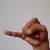
The image shows a hand gesture representing the letter 'J' in Indian Sign Language.